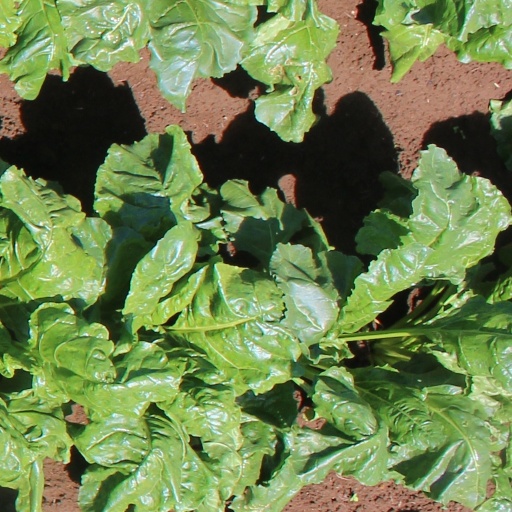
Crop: sugar beet